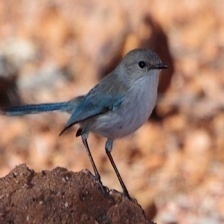
Species: SPLENDID WREN
Scientific name: MALURUS SPLENDENS